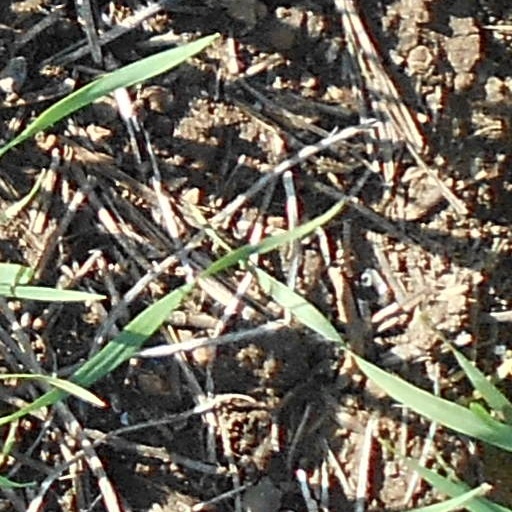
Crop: wheat